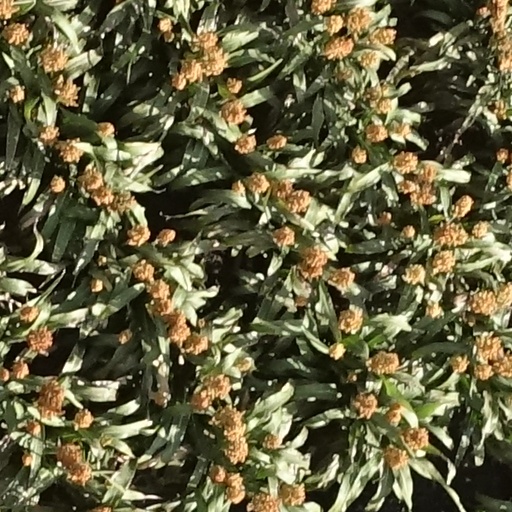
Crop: sorghum